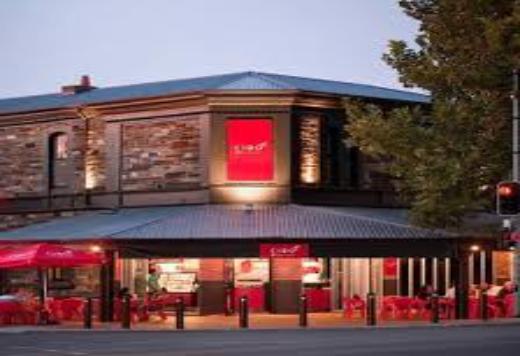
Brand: Cibo Espresso
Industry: Food